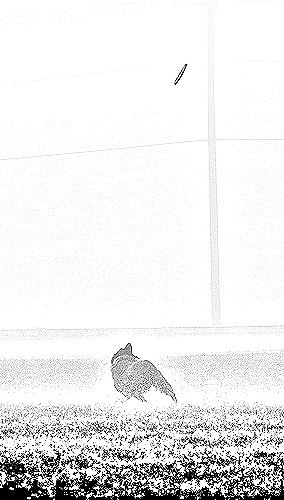
Portrait style: Sketch Portrait